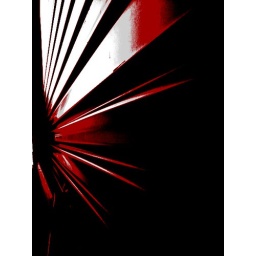
roller door in red